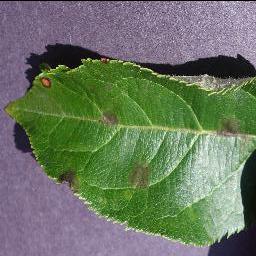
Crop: apple
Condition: scab